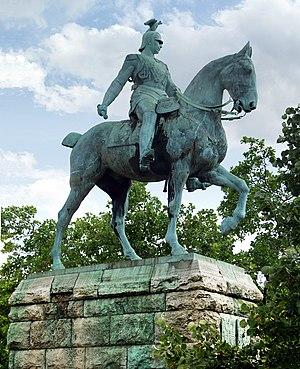
Cet article recense les statues équestres en Allemagne.